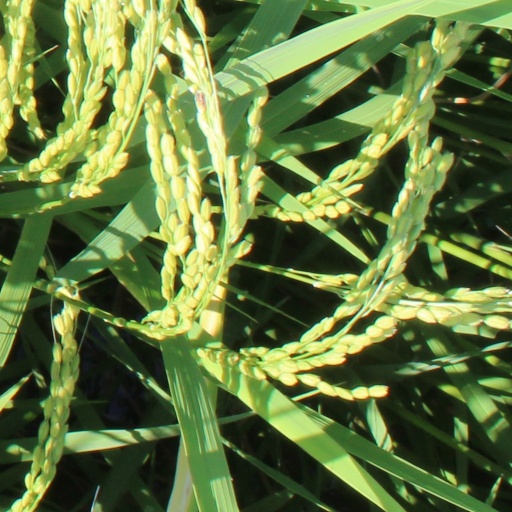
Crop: rice